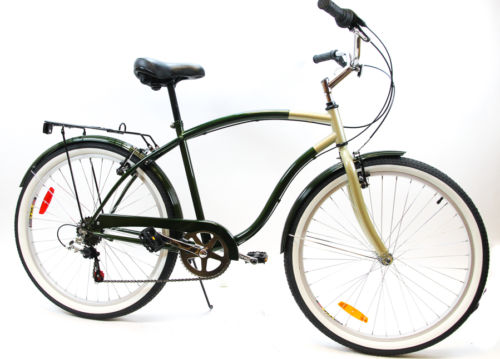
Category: bicycle